When Romance Rides

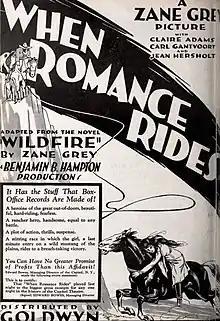
Advertisement

When Romance Rides is a 1922 American drama film directed by Eliot Howe, Charles O. Rush, and Jean Hersholt and written by Benjamin B. Hampton. It is based on the 1917 novel "Wildfire" by Zane Grey. The film stars Claire Adams, Carl Gantvoort, Jean Hersholt, Harry von Meter, Charles Arling, and Mary Jane Irving. The film was released on April 9, 1922, by Goldwyn Pictures.